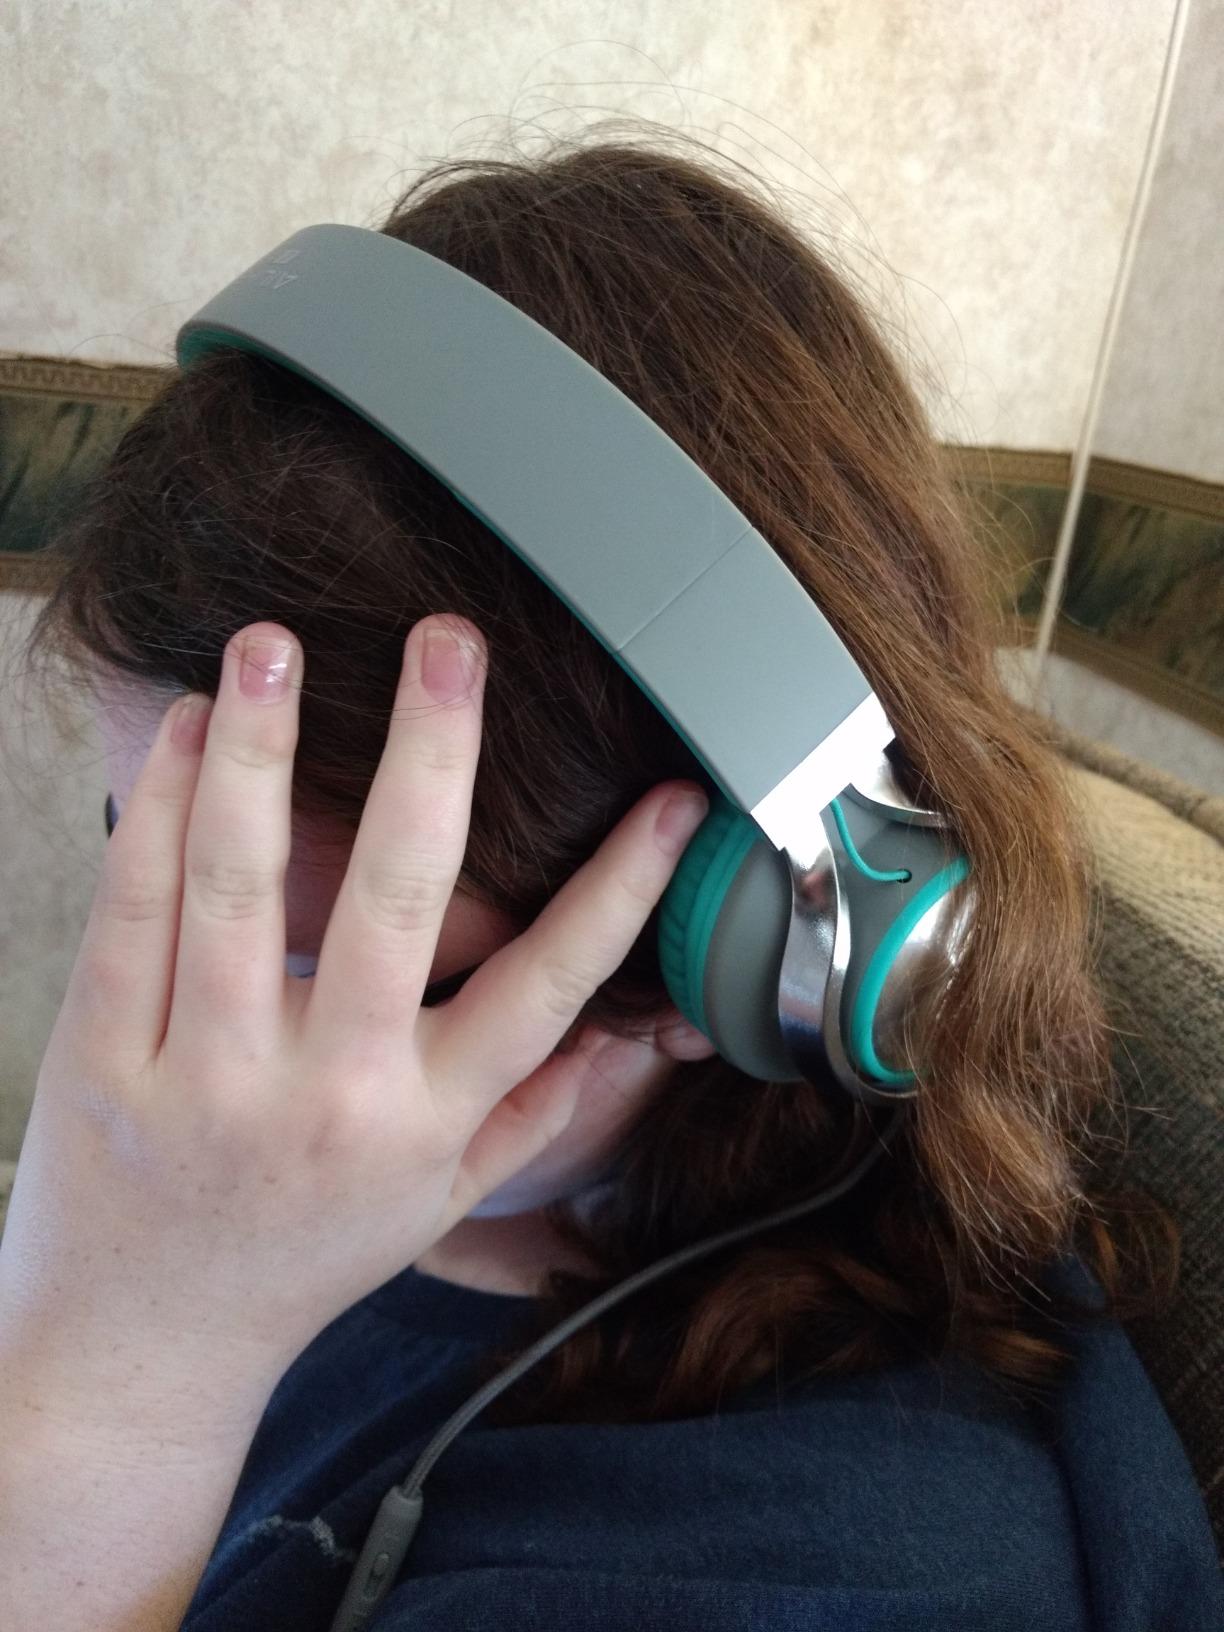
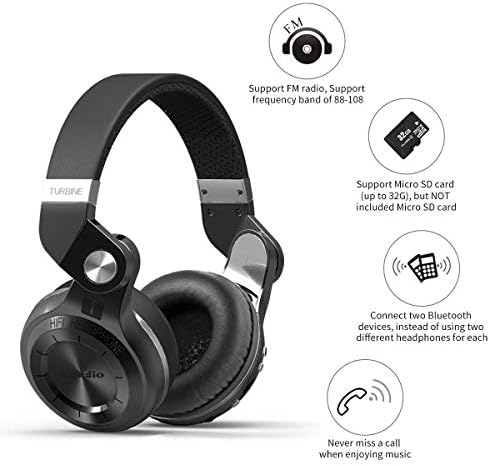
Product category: headphones
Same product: no